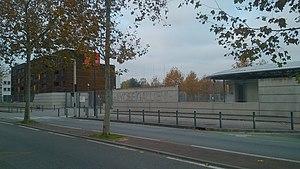
Le lycée Gallieni à Toulouse
La Croix de Pierre est un ensemble de quartiers de Toulouse situé dans le sud de Toulouse, près de la Garonne et au sud du quartier Saint-Cyprien. Il correspond au quartier nᵒ 11. Il regroupe les quartiers historiques de la Croix de Pierre, des Oustalous et de Sainte-Cécile.